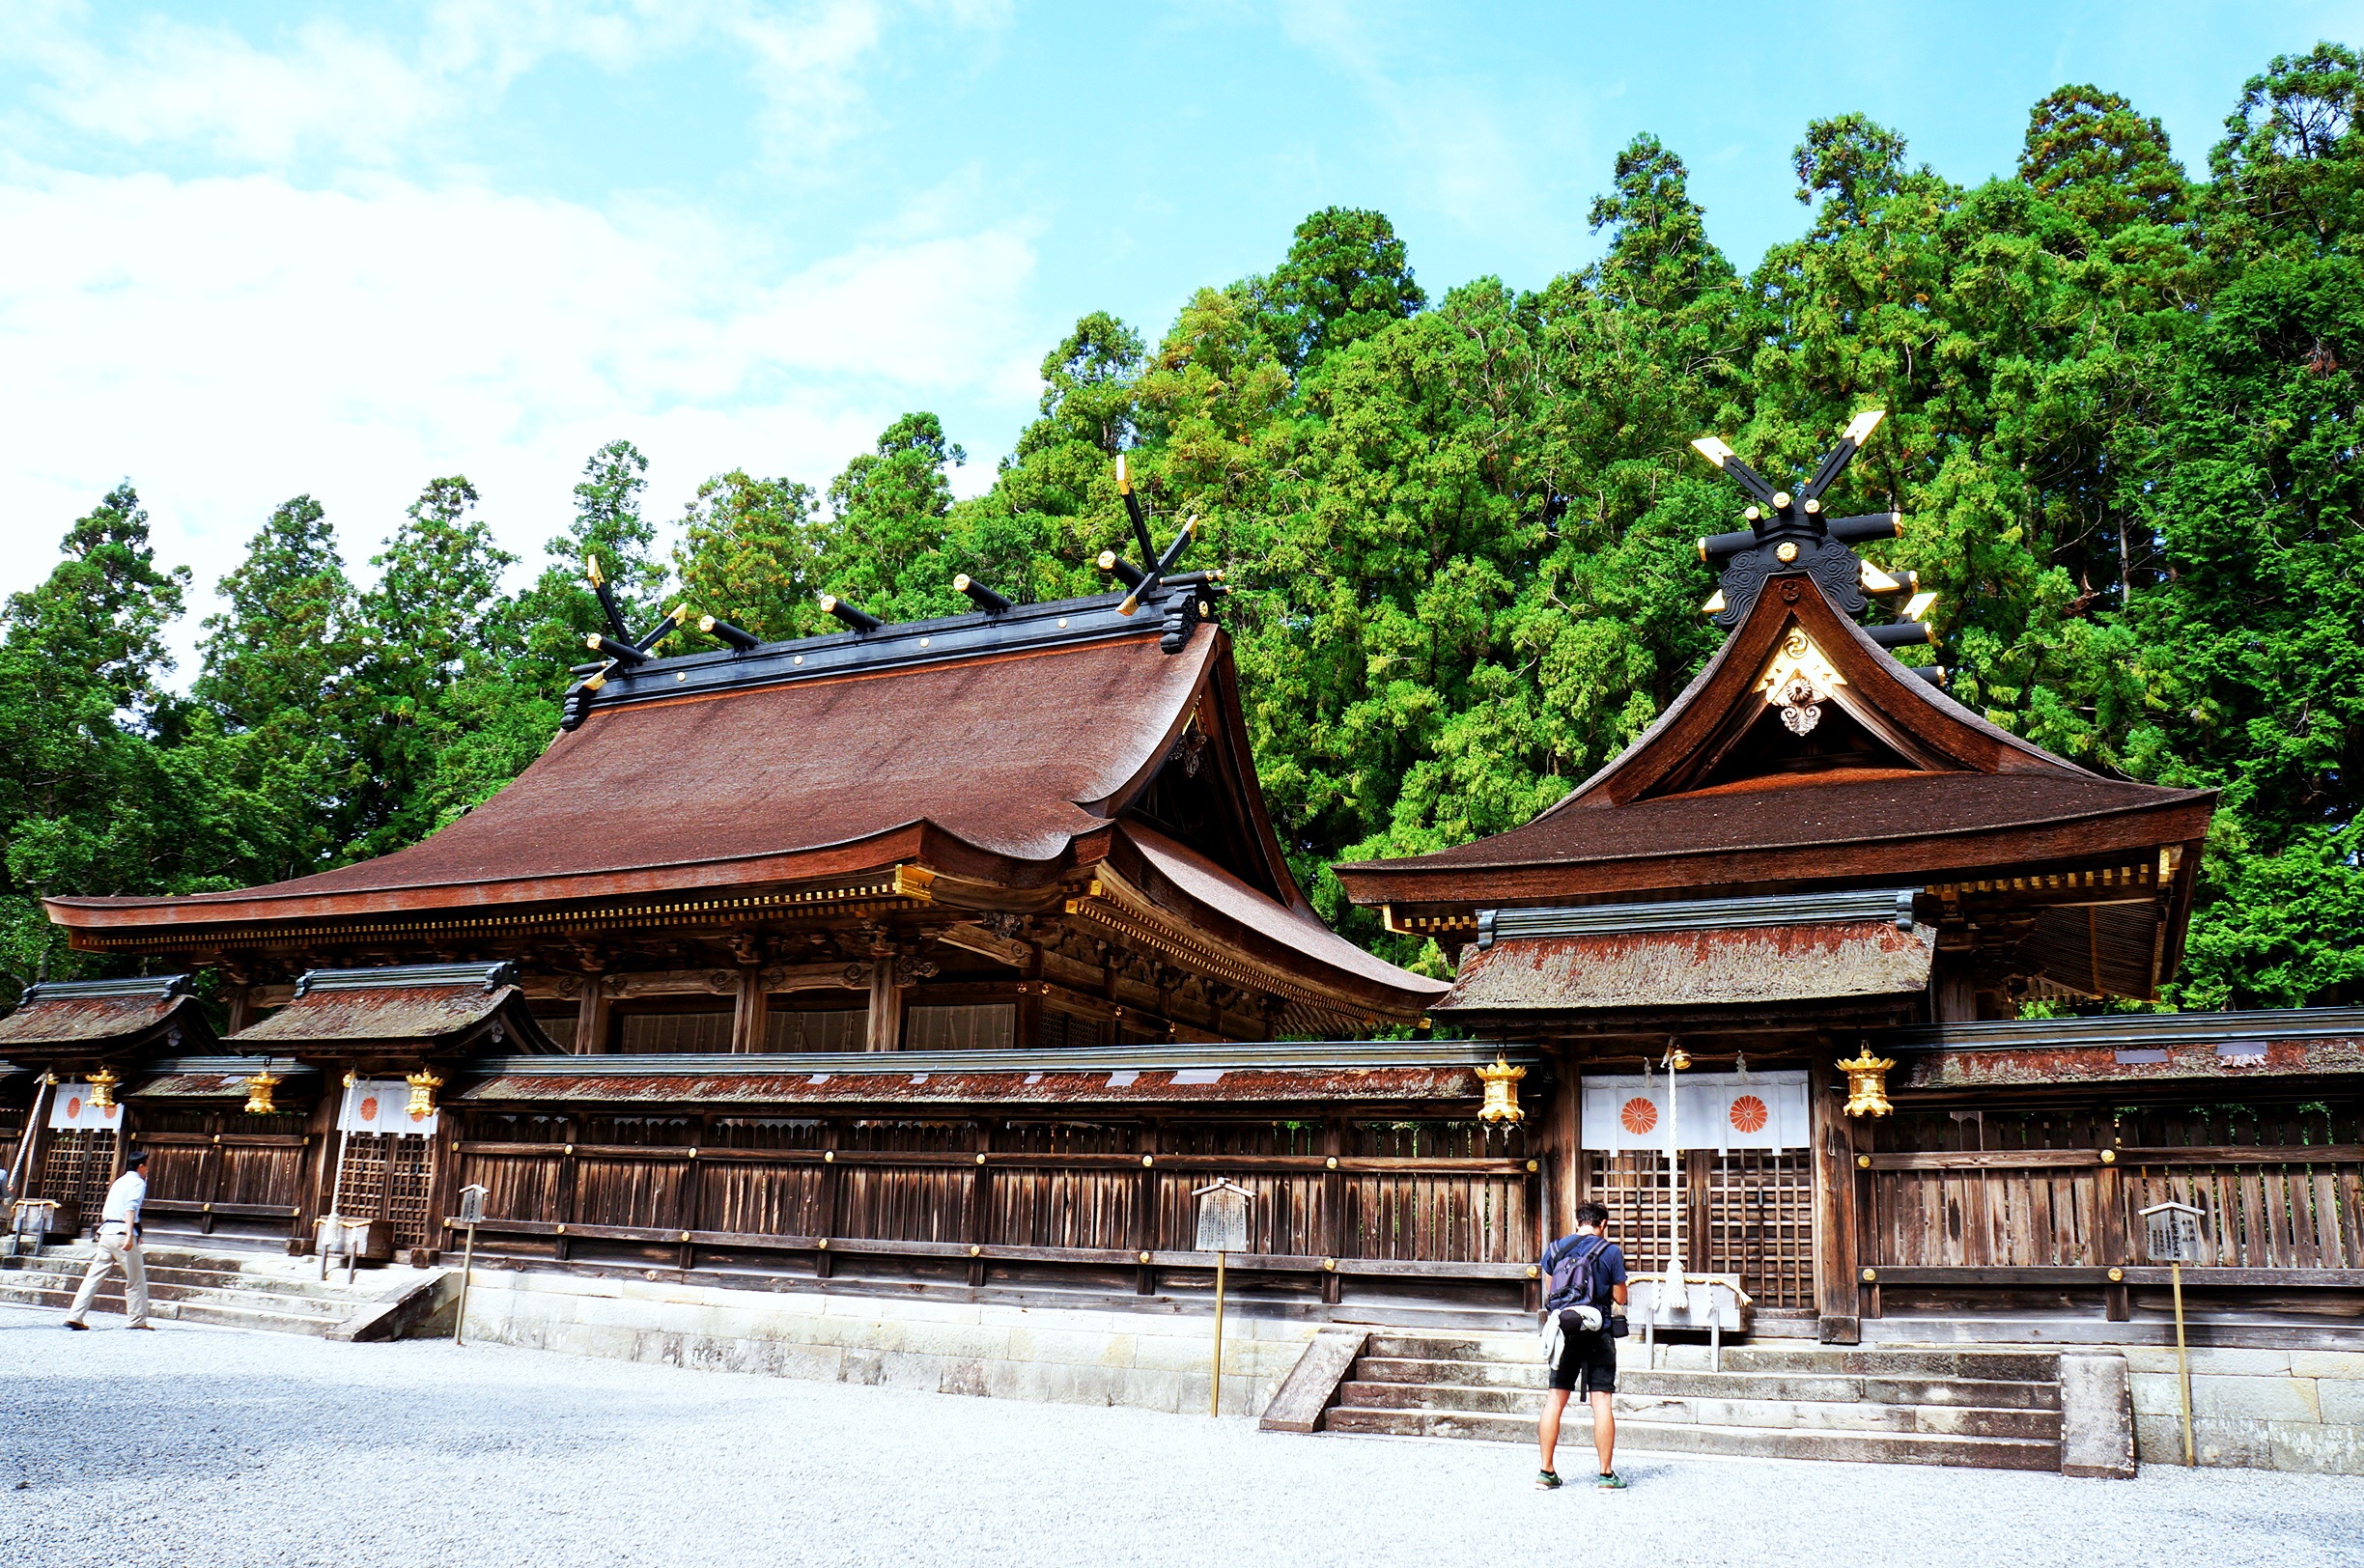
nature, building, palace, travel, measure, japan, place of worship, temple, monastery, pavilion, shrine, estate, chinese architecture, pagoda, wat, hindu temple, historic site, shinto shrine